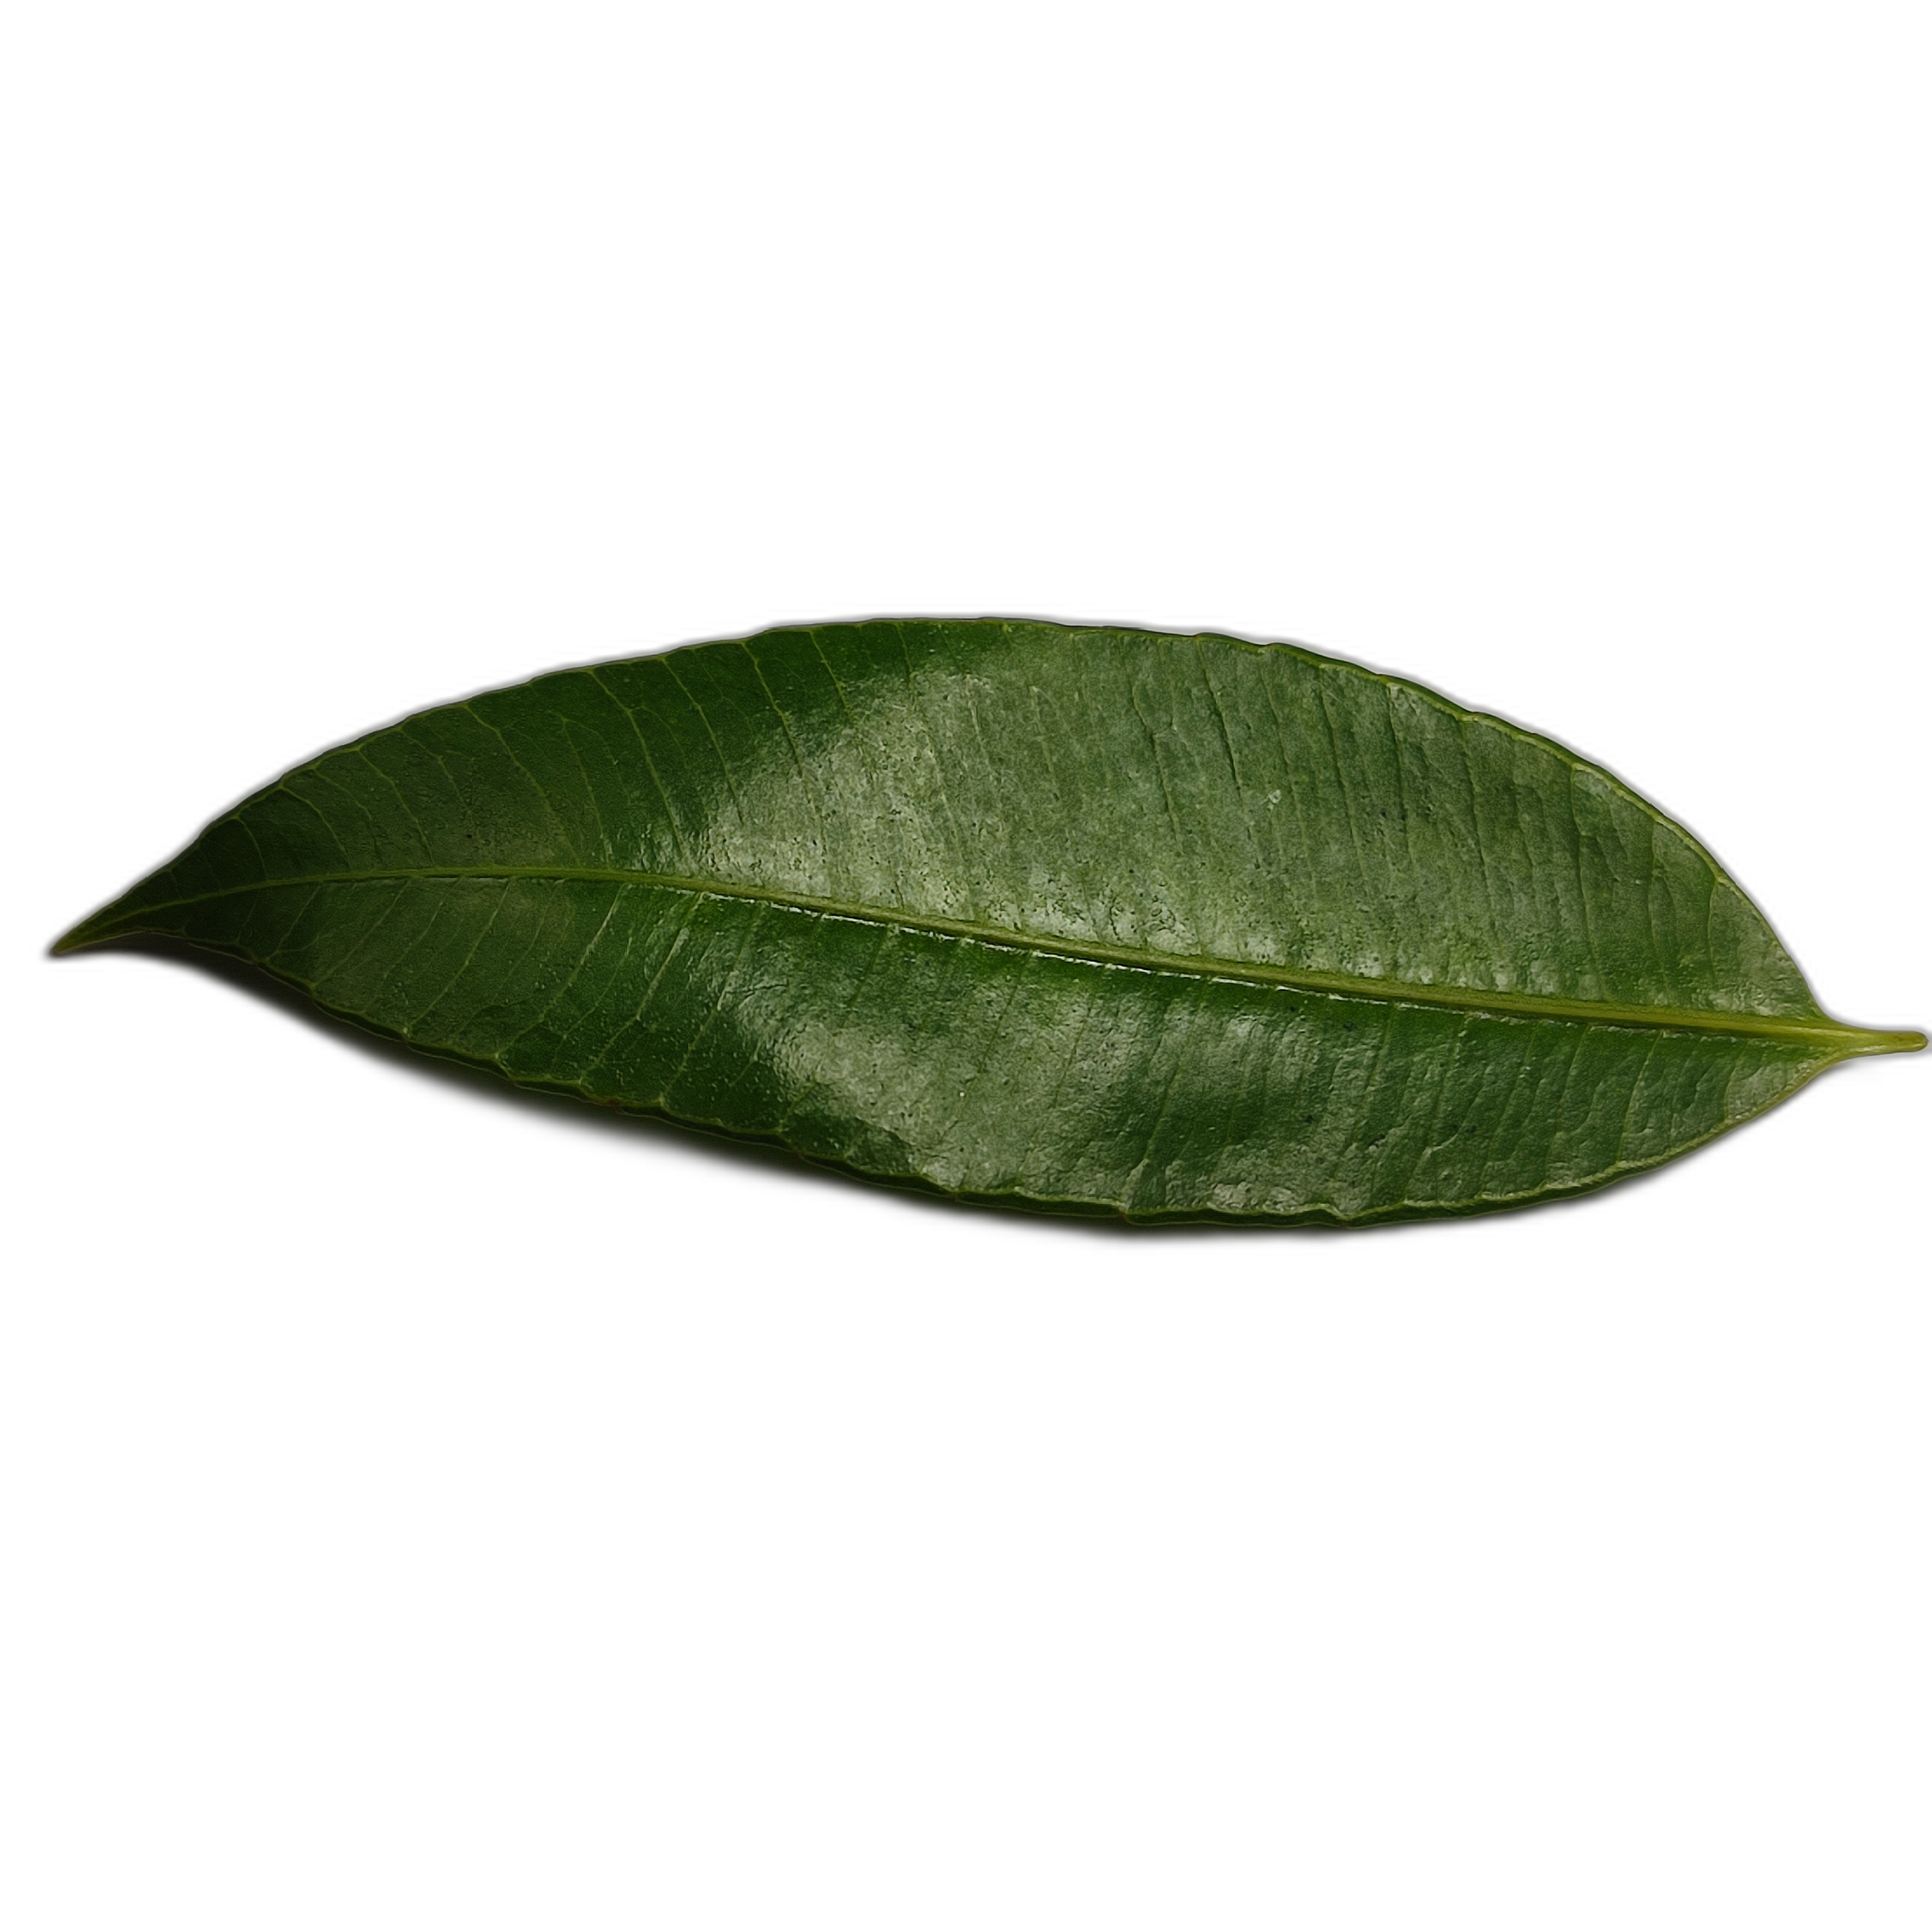
Label: healthy